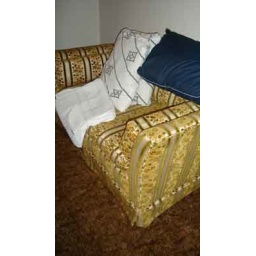
brown shag, and THE ugliest couch in the universe. Spotless b/c the plastic cover was just cut off.